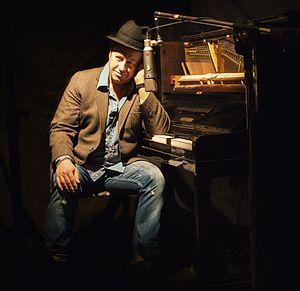
Mauro Scocco, né en 1962 à Stockholm, est un chanteur suédois. C'est le frère de l'économiste Sandro Scocco.